Peitho

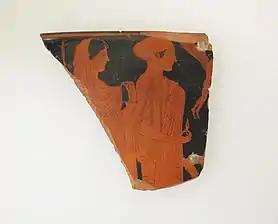

Peitho's ancestry is unclear, as various authors provide different identities for her parents. Hesiod in "Theogony" identifies Peitho as the daughter of the Titans Tethys and Oceanus, which would make her an Oceanid and the sister of notable goddesses such as Dione, Doris, and Metis. According to the lyric poet Sappho, she was the daughter of Aphrodite. Aeschylus identifies her as the daughter of Aphrodite in "Suppliant Women (Hiketides)", but also describes her as the child of Ate in "Agamemnon". Nonnus in his "Dionysiaca" describes the Charites (Graces), an ensemble of goddesses of grace and charm, as including Peitho, Pasithea, and Aglaia, and all of them are identified as daughters of Dionysus. The Hellenistic era elegiac poet Hermesianax also refers to Peitho as one of the Charites. Alcman describes her as the daughter of Prometheia and the sister of Tyche and Eunomia.